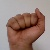
The image shows a hand gesture representing the letter 'A' in Indian Sign Language.